Nicosia

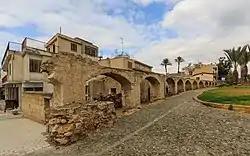
The Nicosia aqueduct

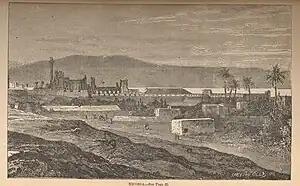
View of Nicosia in 1878

On 1 July 1570, the city came under the rule of the Ottomans. On 22 July, Piyale Pasha having captured Paphos, Limassol and Larnaca marched his army towards Nicosia and laid siege to the city. The city managed to last 40 days under siege until its fall on 9 September 1570. The story of the Cypriot martyr Arnaude de Rocas dates from the fall of Nicosia. Some 20,000 residents died during the siege and every church, public building, and palace was looted. Nicosia had an estimated population of 21,000 before the Ottoman conquest, and based on the Ottoman census data of 1572, the population had been reduced to 1,100–1,200. The devastation of the city was so extensive that for the few years after the conquest, a number of villages in the island had a larger population than Nicosia. The main Latin churches were converted into mosques, such as the conversion of the Saint Sophia Cathedral.